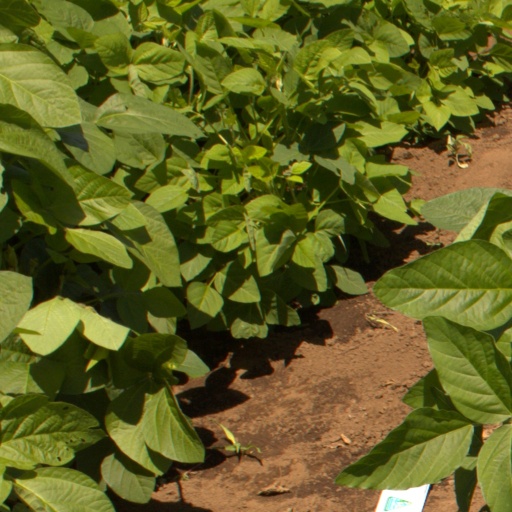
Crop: soybean